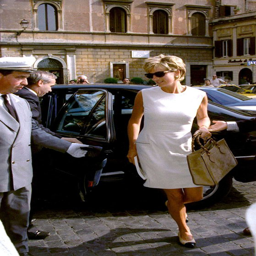
from the archive : handle tote